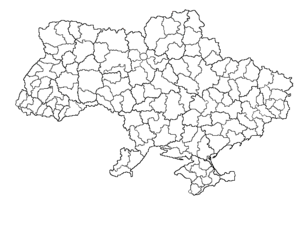
Il s'agit d'une liste de raïons d'Ukraine créés dans le cadre de la réforme administrative-territoriale en 2020.